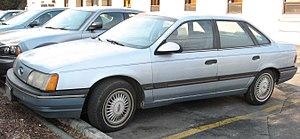
La Ford Taurus est un modèle du constructeur américain Ford lancé en 1985 et uniquement destiné au marché nord-américain, concurrente de la Chevrolet Impala et de la Dodge Charger. Depuis sa commercialisation, la Taurus a eu un succès incontestable et a été produite à 7 519 919 exemplaires entre 1985 et 2006. En 2006, Ford la retire de son offre, puis la réintroduit un an plus tard, sous la forme d'une Five Hundred restylée.